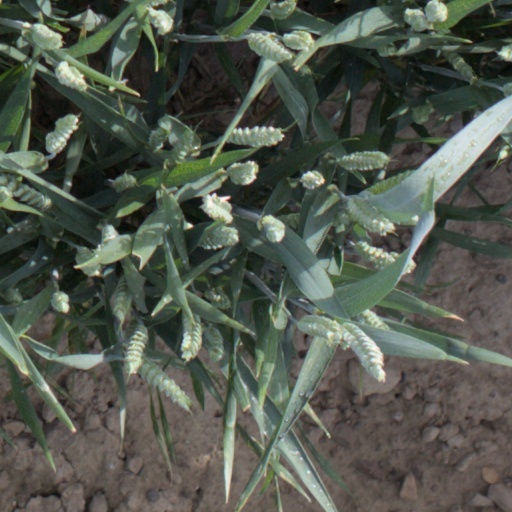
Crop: wheat